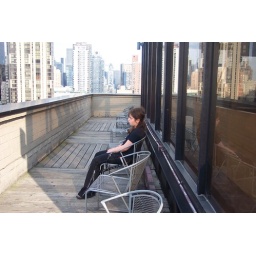
Someone sitting on a chair at a building in Manhattan. This is the top floor.